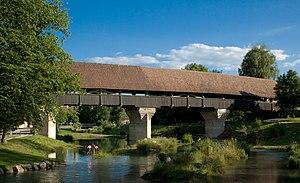
Pont couvert sur l'ancien cours de l'Aar à Aarberg, Suisse.
Cette liste présente la moitié des biens culturels d'importance nationale dans le canton de Berne. Cette liste correspond à l'édition 2009 de l'Inventaire Suisse des biens culturels d'importance nationale pour le canton de Berne. Il est trié par commune et inclus : 345 bâtiments séparés, 43 collections et 30 sites archéologiques et 4 cas particuliers.
Aarberg est une ville et une commune suisse du canton de Berne, située dans l'arrondissement administratif du Seeland.
Le pont en bois d'Aarberg est un pont en bois routier sur l'Aar, situé sur le territoire de la commune d'Aarberg, dans le canton de Berne en Suisse.